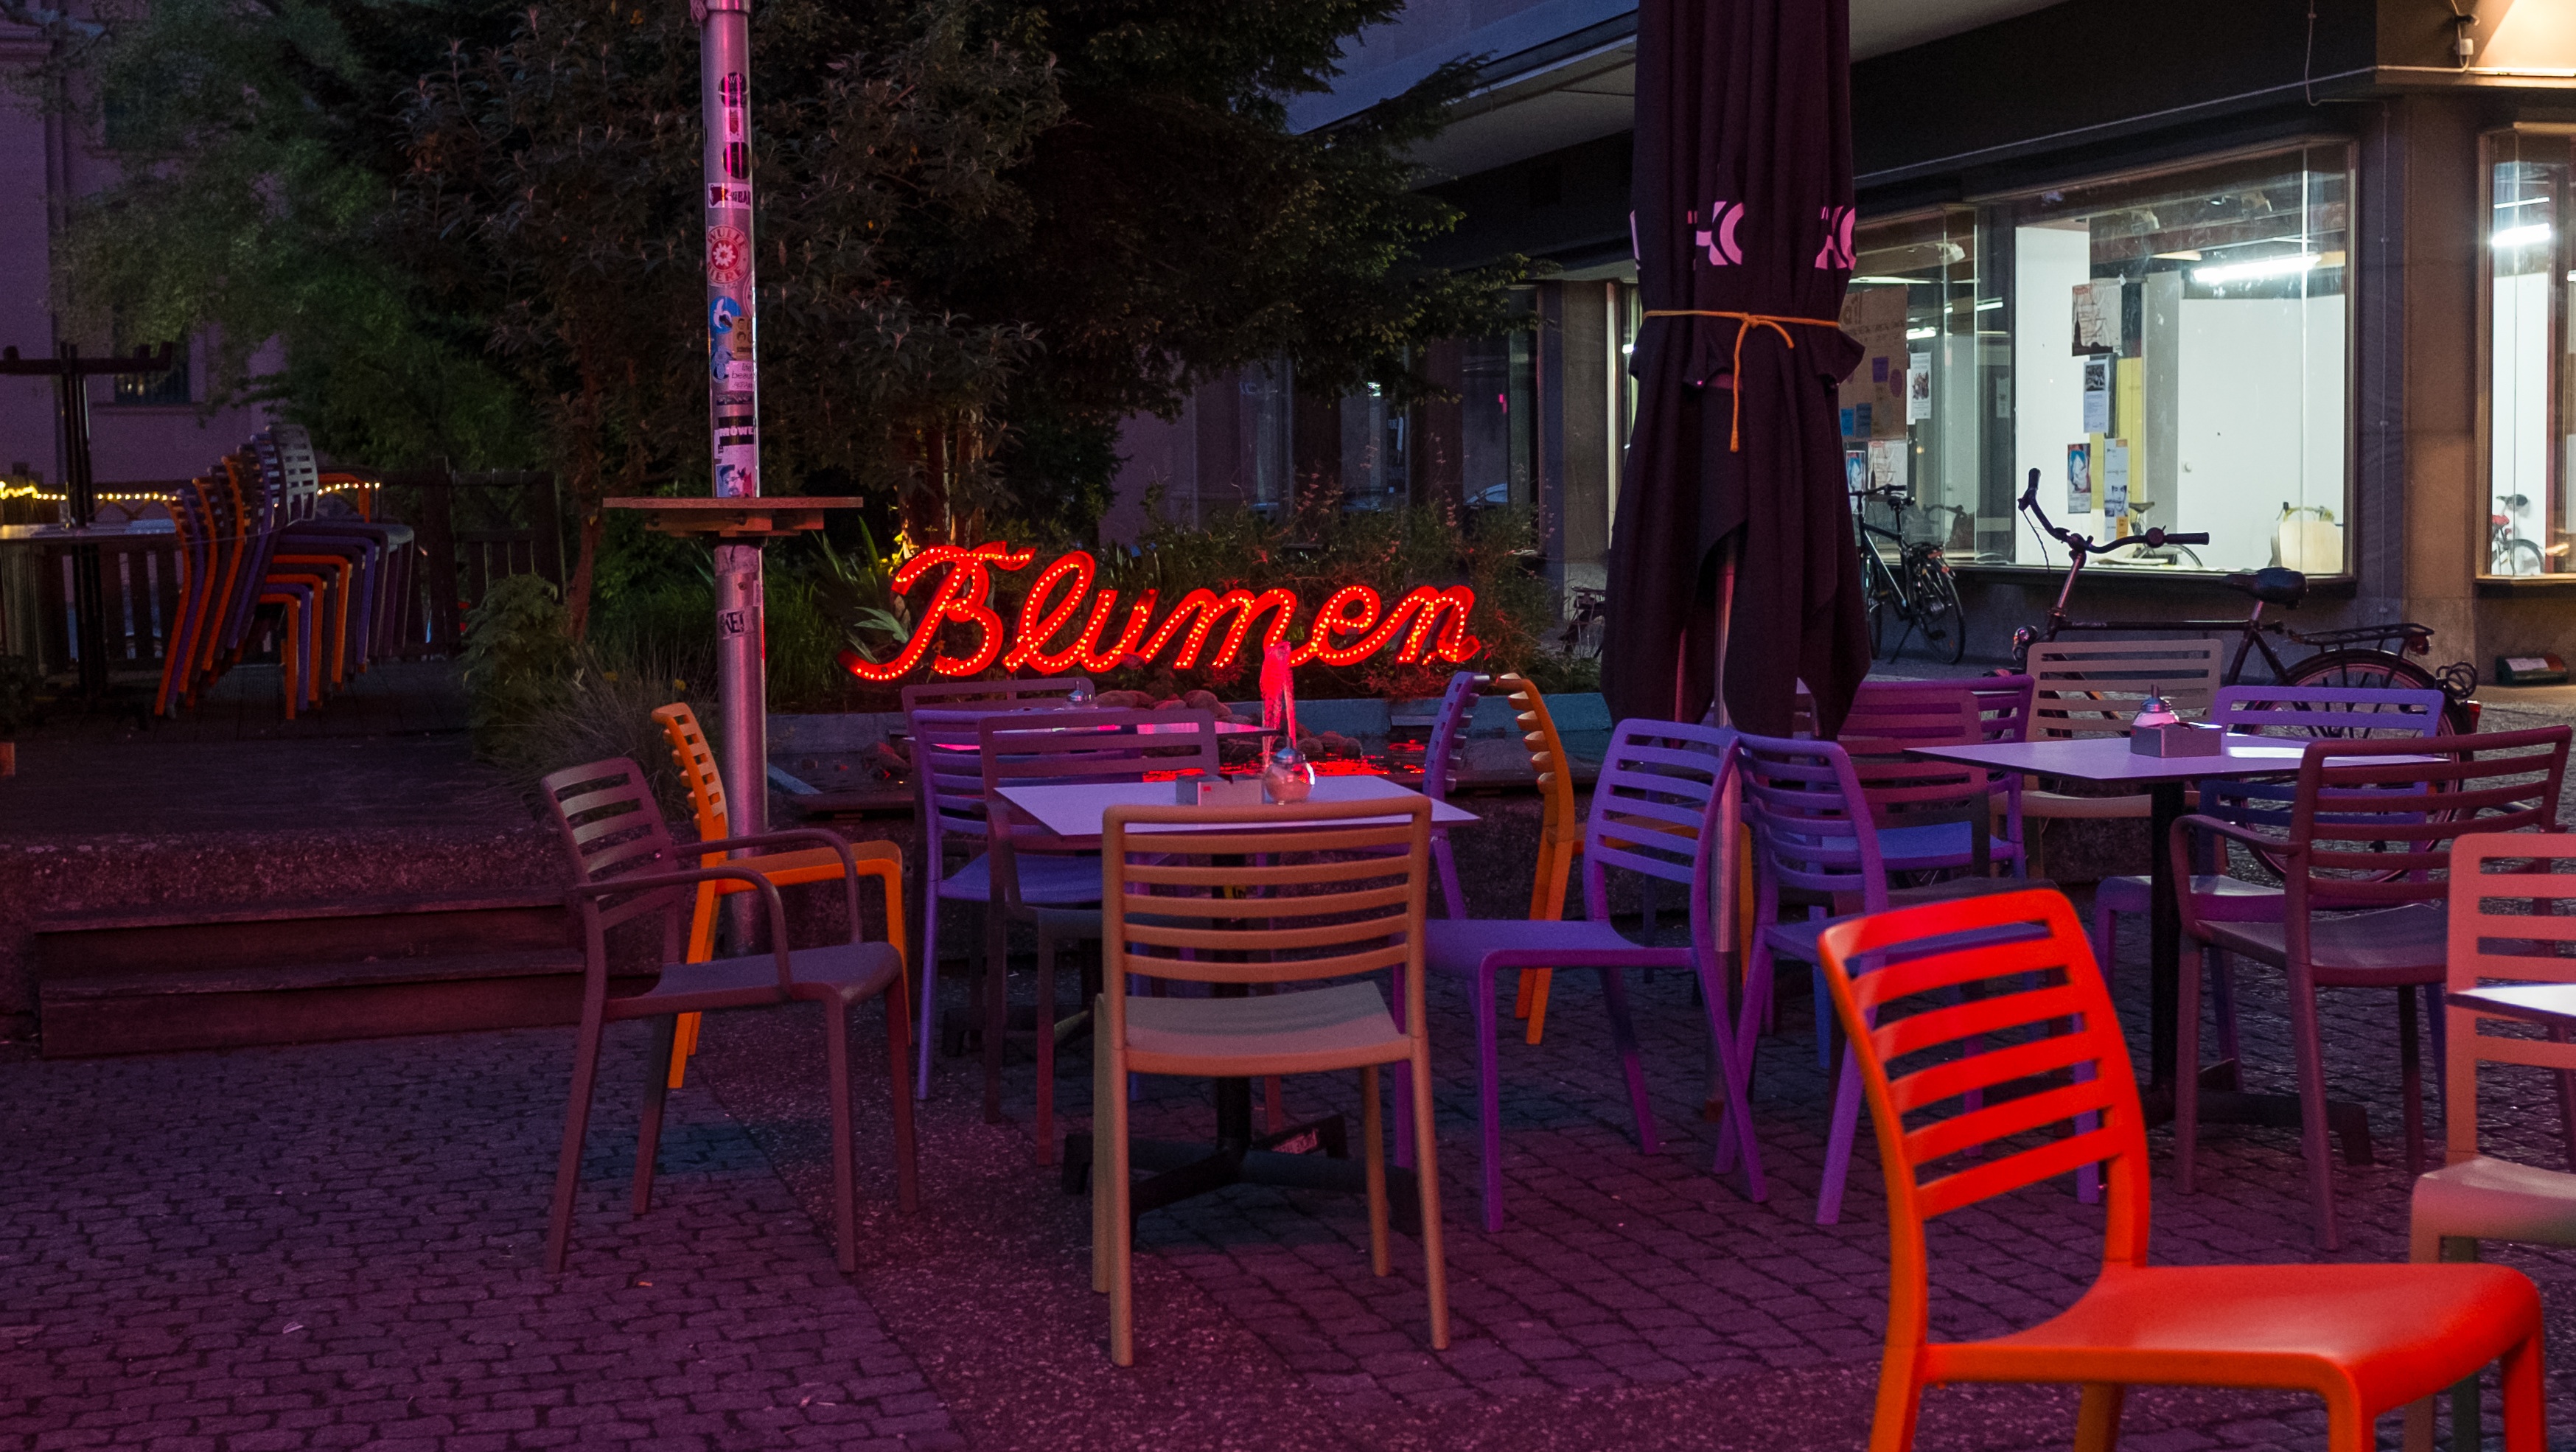
restaurant, bar, meal, resort, function hall